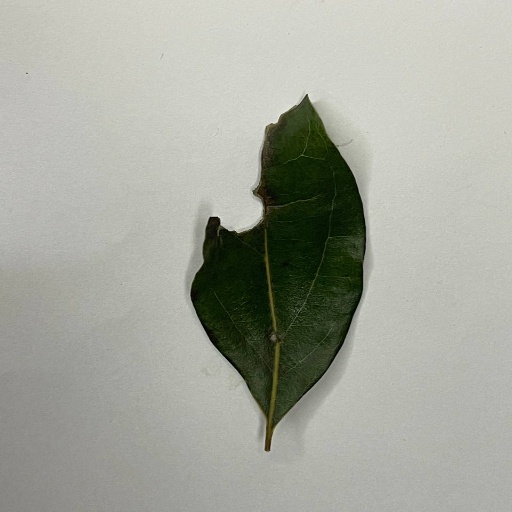
Species: Camphor
Leaf condition: Shot Hole